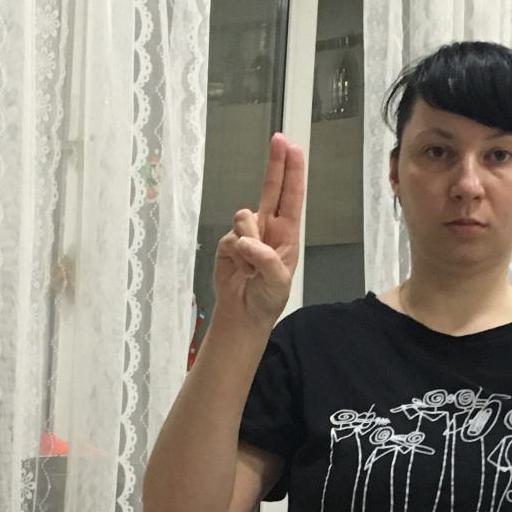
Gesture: two_up